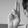
ASL letter: U